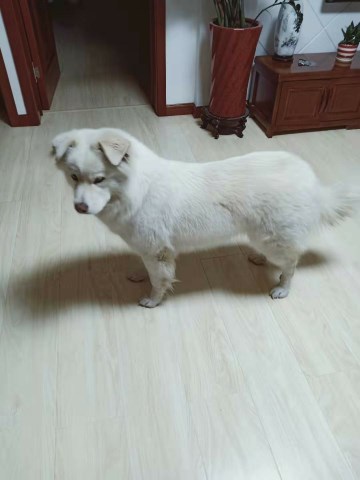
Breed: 2192-n000088-Samoyed